Louis XIV

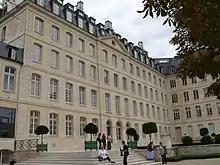
Louis XIV encouraged Catholic missions through the creation of the Paris Foreign Missions Society

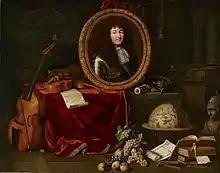
Painting from 1667 depicting Louis as patron of the fine arts

The Nine Years' War, which lasted from 1688 to 1697, initiated a period of decline in Louis's political and diplomatic fortunes. It arose from two events in the Rhineland. First, in 1685, the Elector Palatine Charles II died. All that remained of his immediate family was Louis's sister-in-law, Elizabeth Charlotte. German law ostensibly barred her from succeeding to her brother's lands and electoral dignity, but it was unclear enough for arguments in favour of Elizabeth Charlotte to have a chance of success. Conversely, the princess was demonstrably entitled to a division of the family's personal property. Louis pressed her claims to land and chattels, hoping the latter, at least, would be given to her. Then, in 1688, Maximilian Henry of Bavaria, Archbishop of Cologne, an ally of France, died. The archbishopric had traditionally been held by the Wittelsbachs of Bavaria, but the Bavarian claimant to replace Maximilian Henry, Prince Joseph Clemens of Bavaria, was at that time not more than 17 years old and not even ordained. Louis sought instead to install his own candidate, Wilhelm Egon von Fürstenberg, to ensure the key Rhenish state remained an ally.